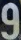
Number: 9